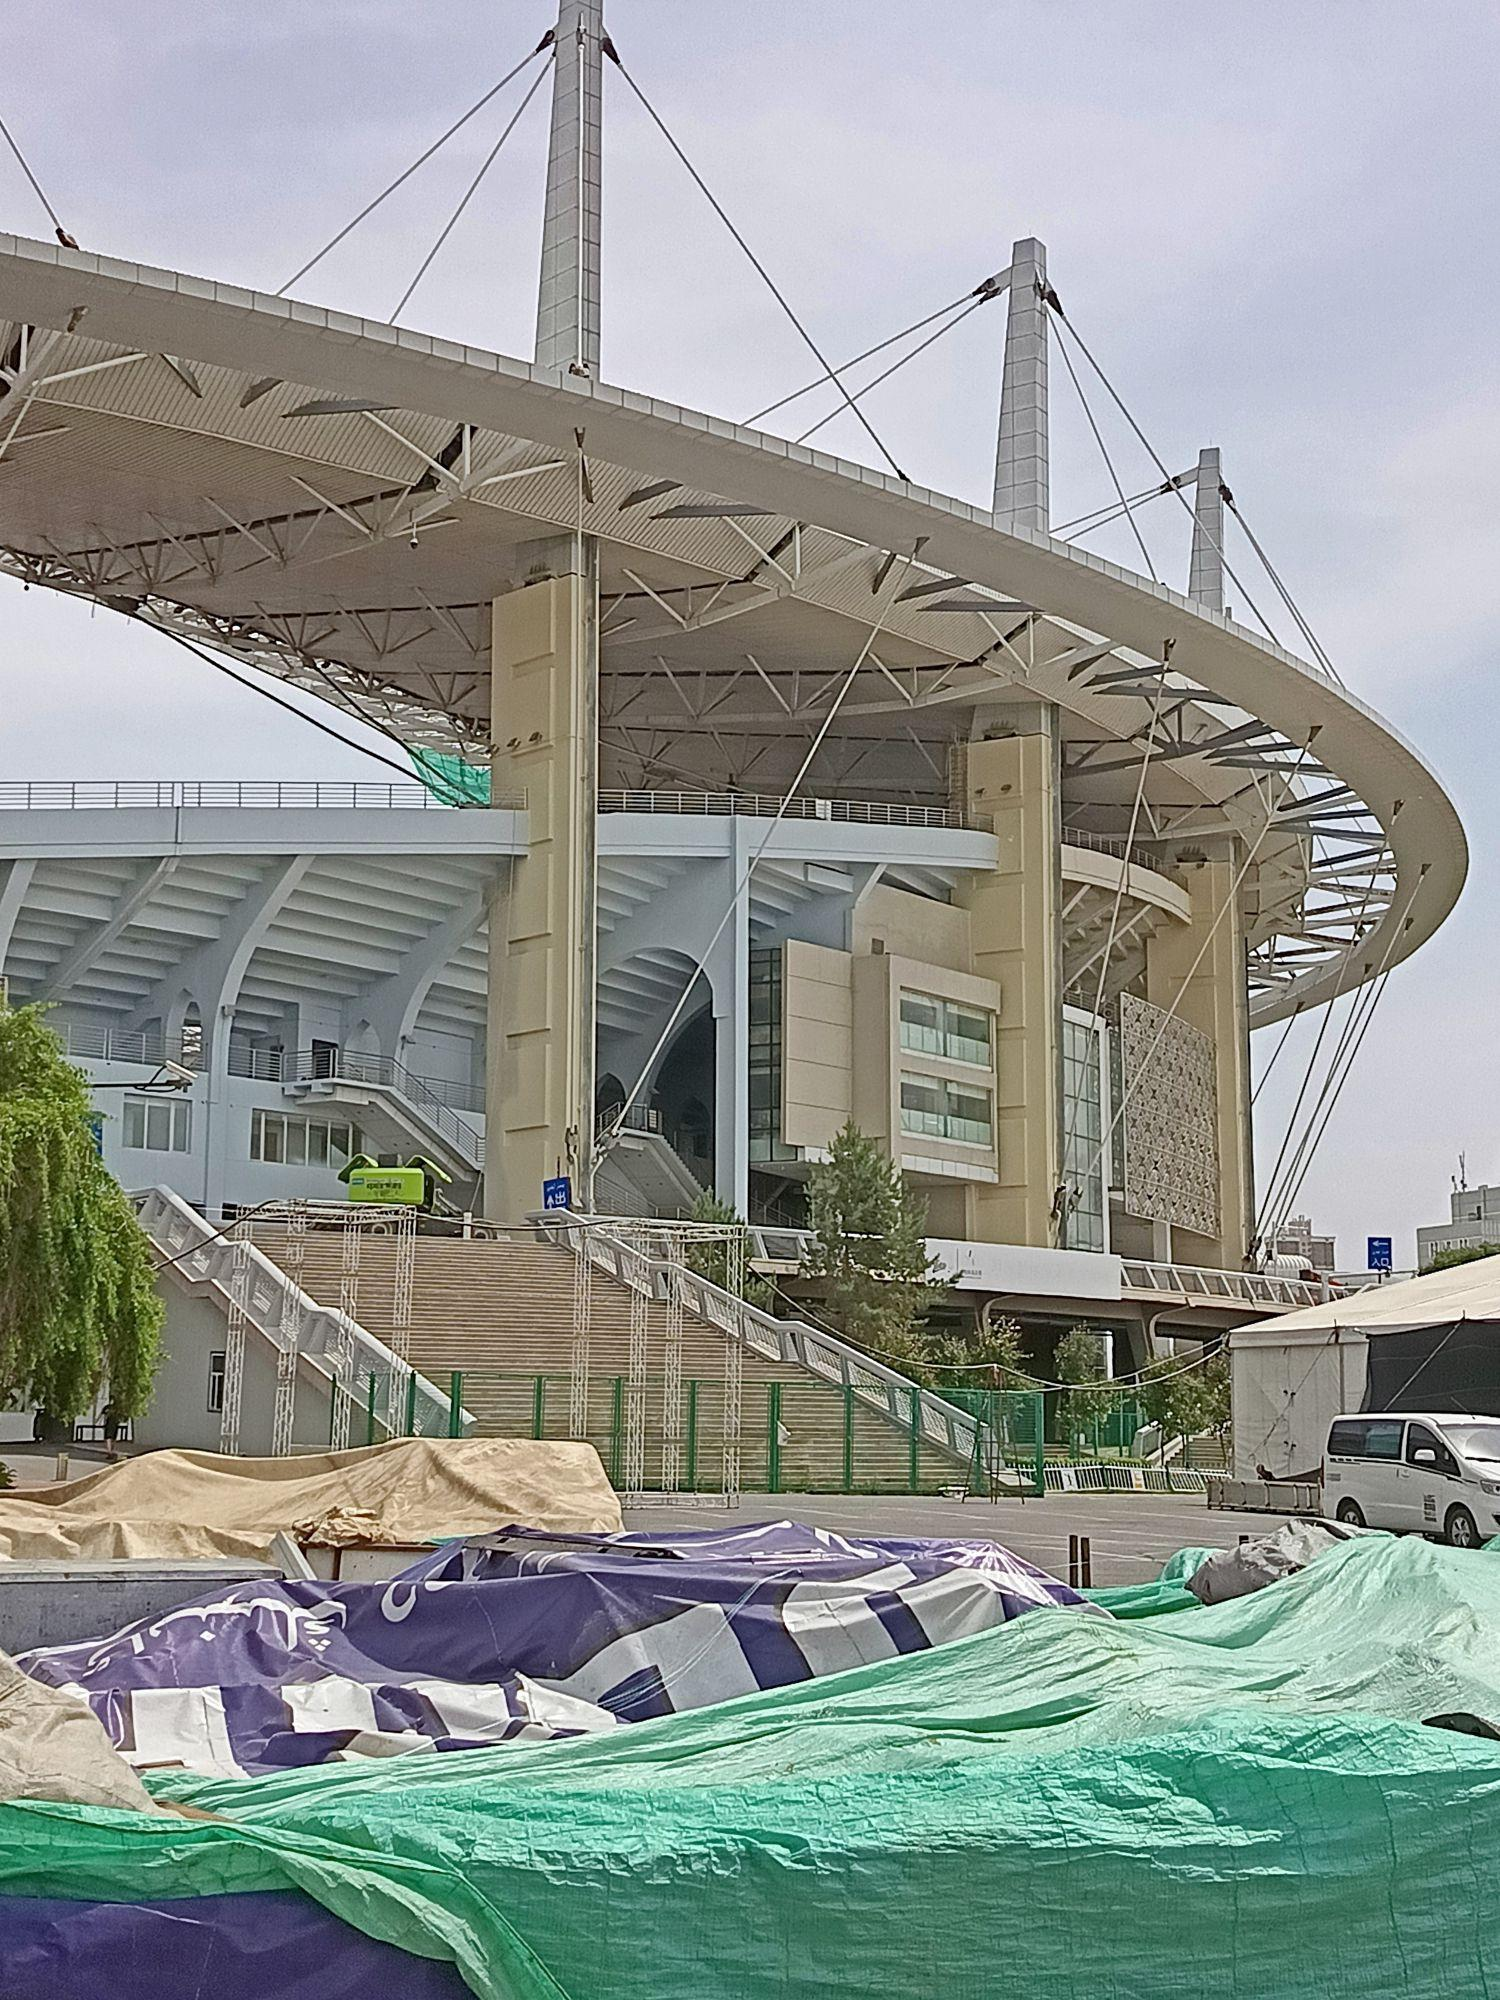
地标名称：新疆体育中心
所在城市：乌鲁木齐市·新市区